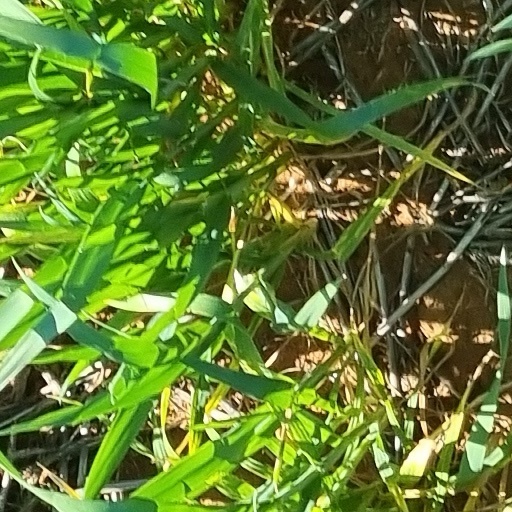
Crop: wheat